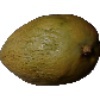
Label: Papaya 1